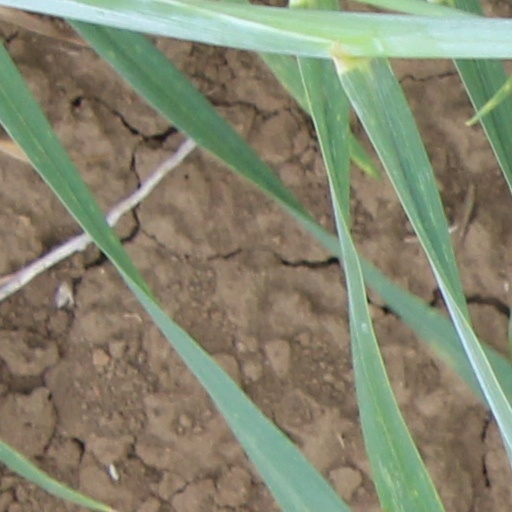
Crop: wheat